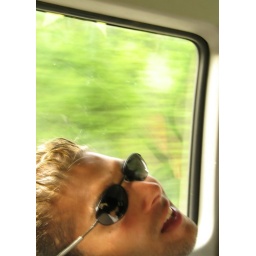
taken in van; part of a series of pictures taken on a road trip to tafino beach